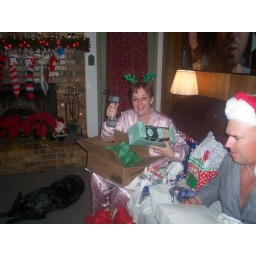
Matt gave mom house shoes, but he put a 10 pound weight in the box to throw her off!